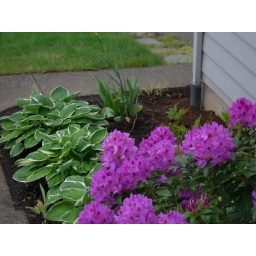
flower bed in front